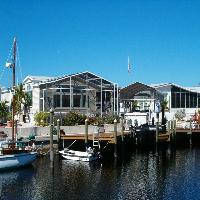
Weather: sun or clear